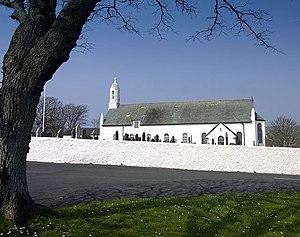
Rushen est une paroisse administrative du sheading de Rushen et a selon le recensement de l'année 2001, 1 504 résidents. C'est un district agricole et de pêche à la pointe sud de l'île.